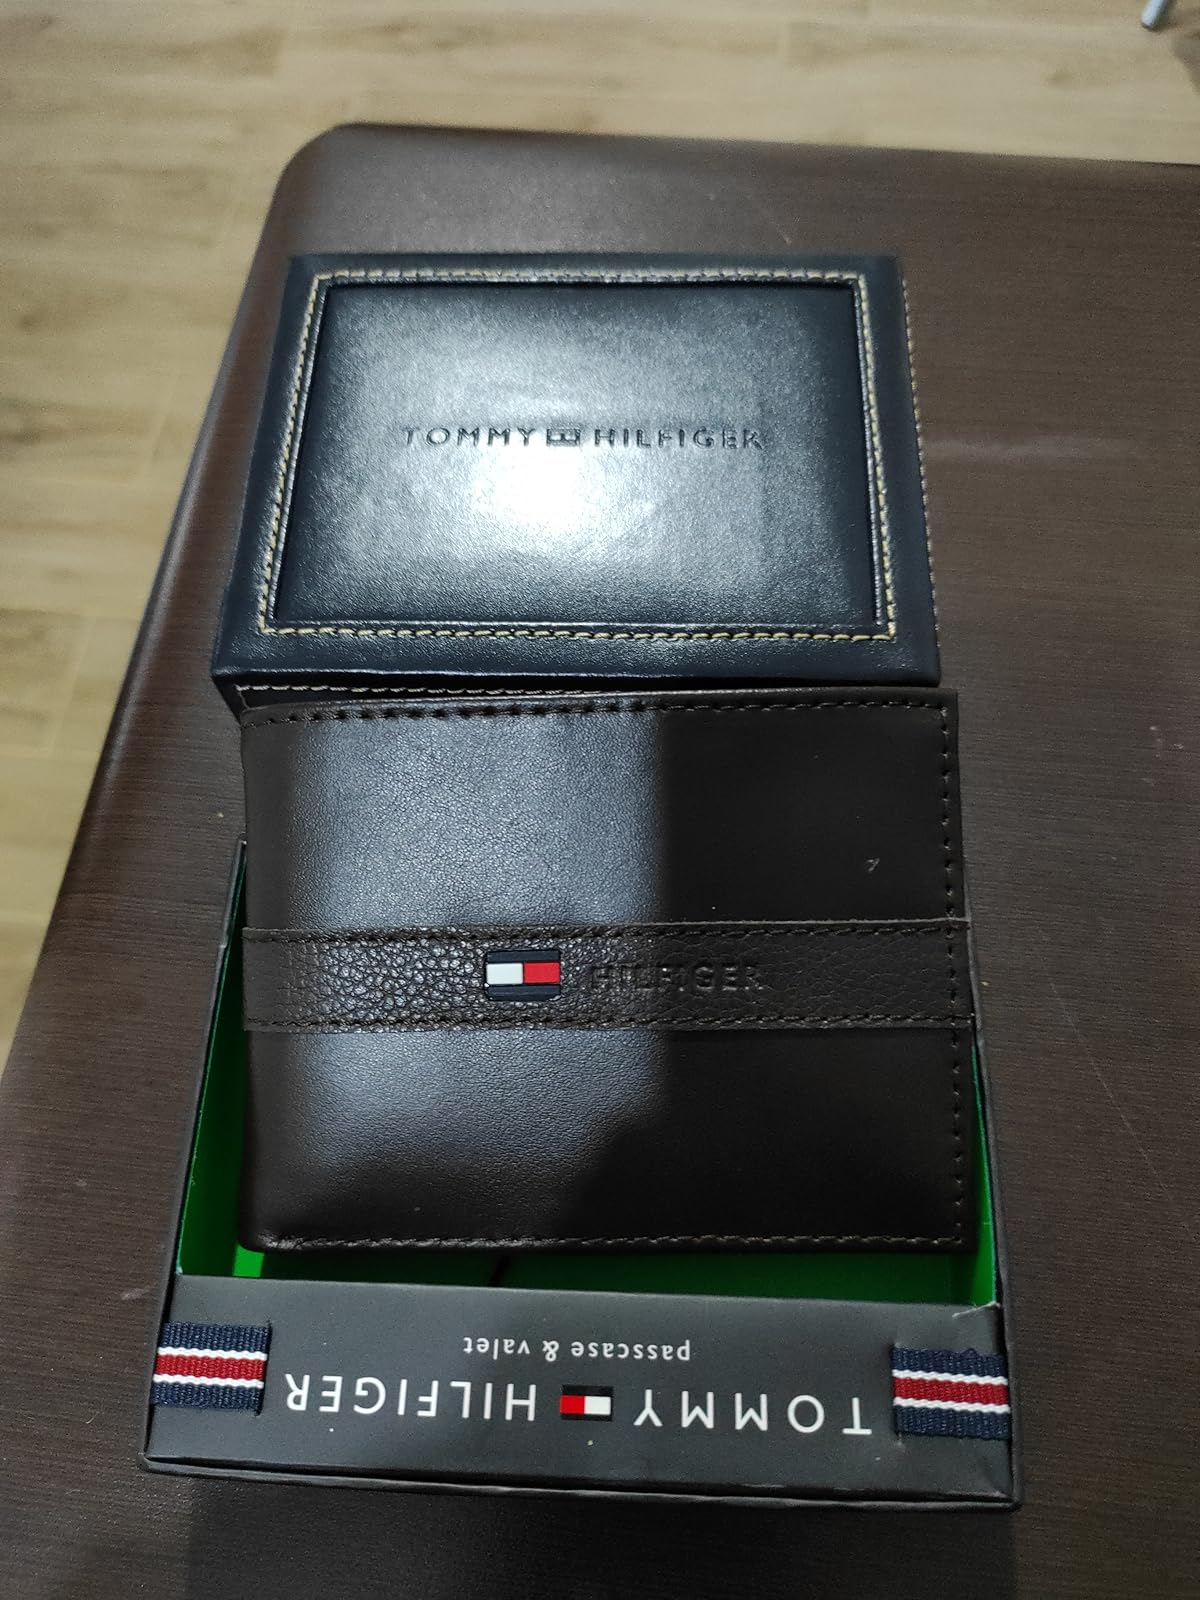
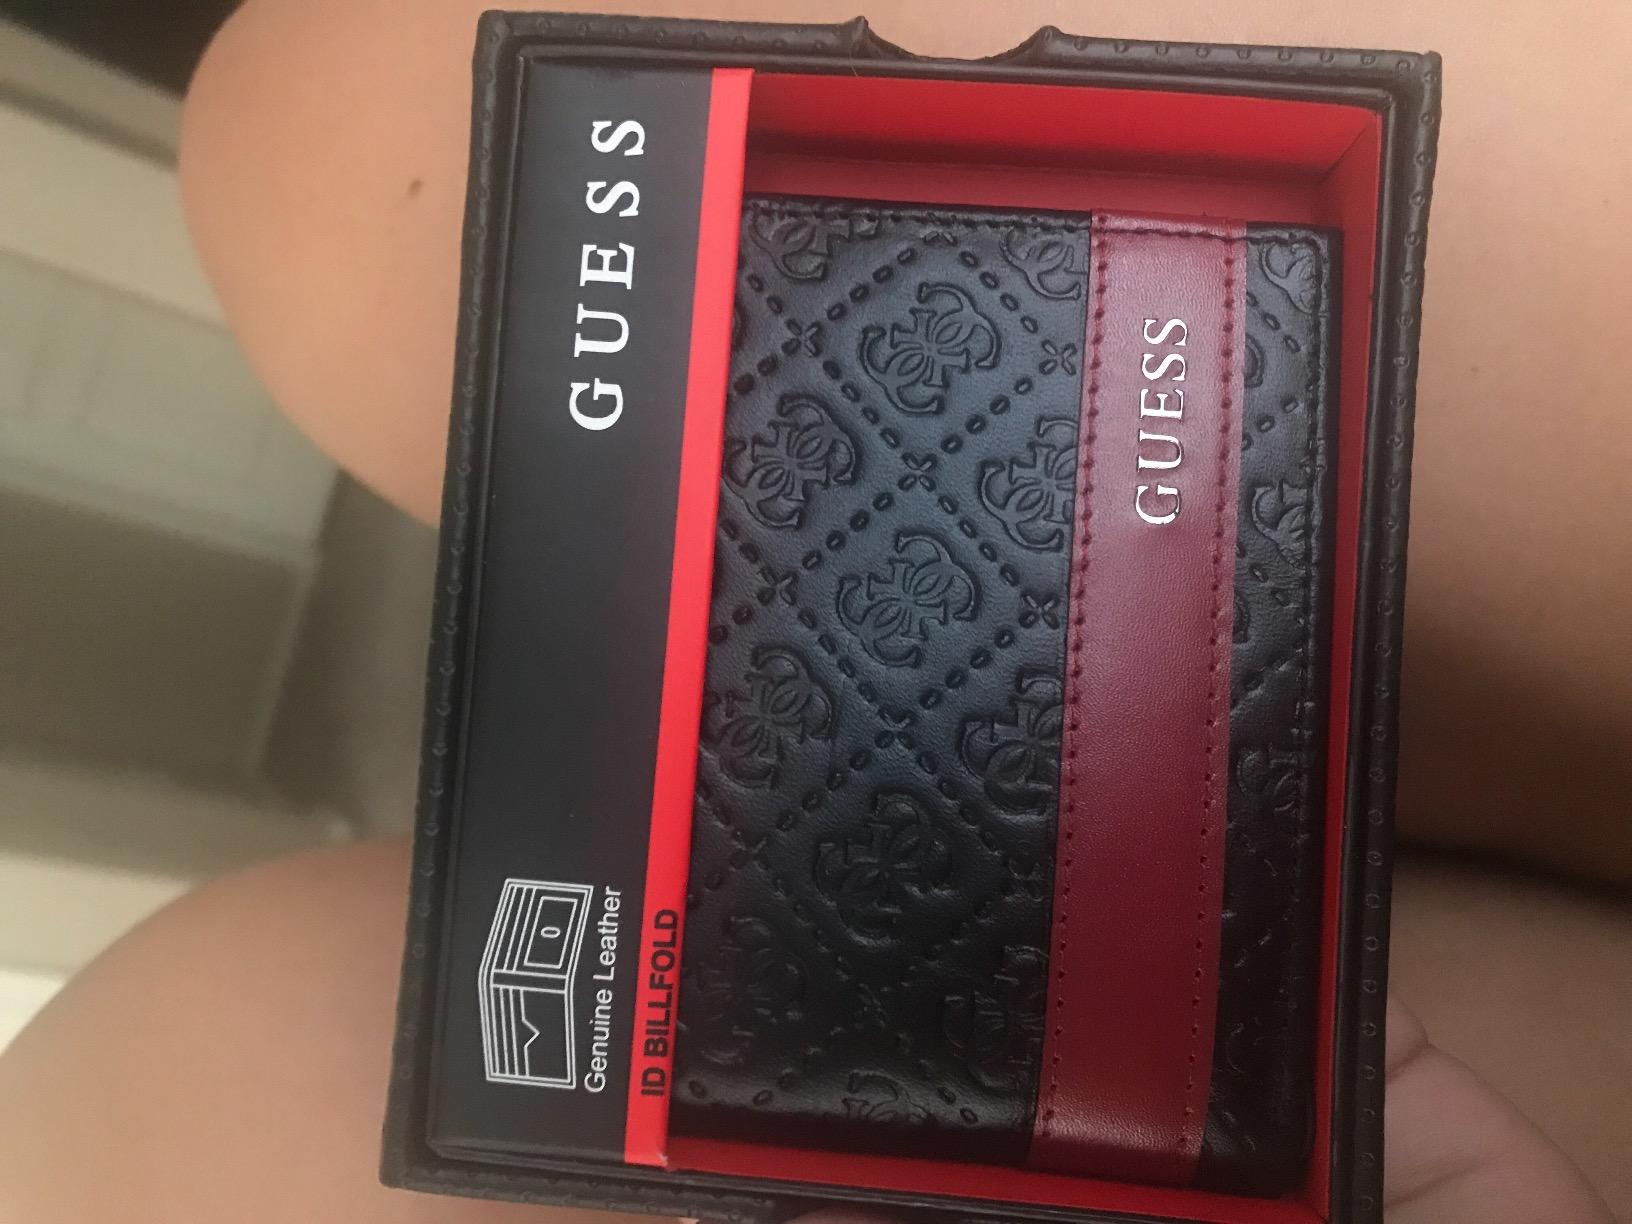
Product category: accessories_wallet
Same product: no